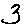
Label: 3